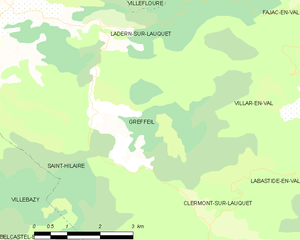
Carte des communes françaises: Greffeil